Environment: real
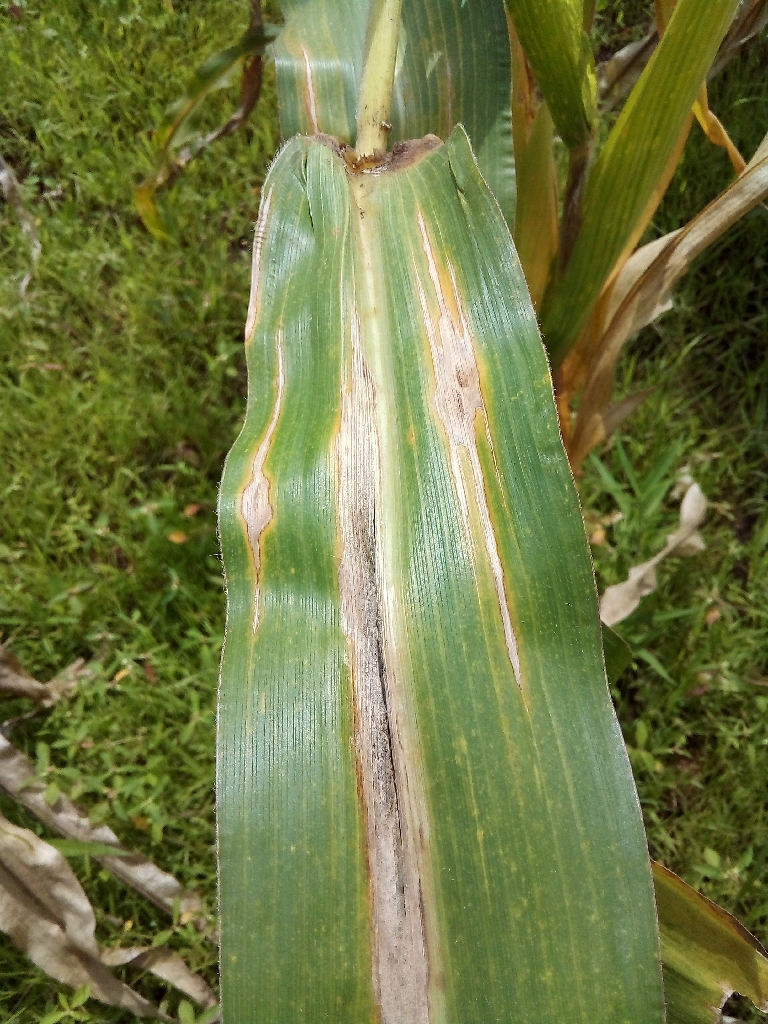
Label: northern_corn_leaf_blight